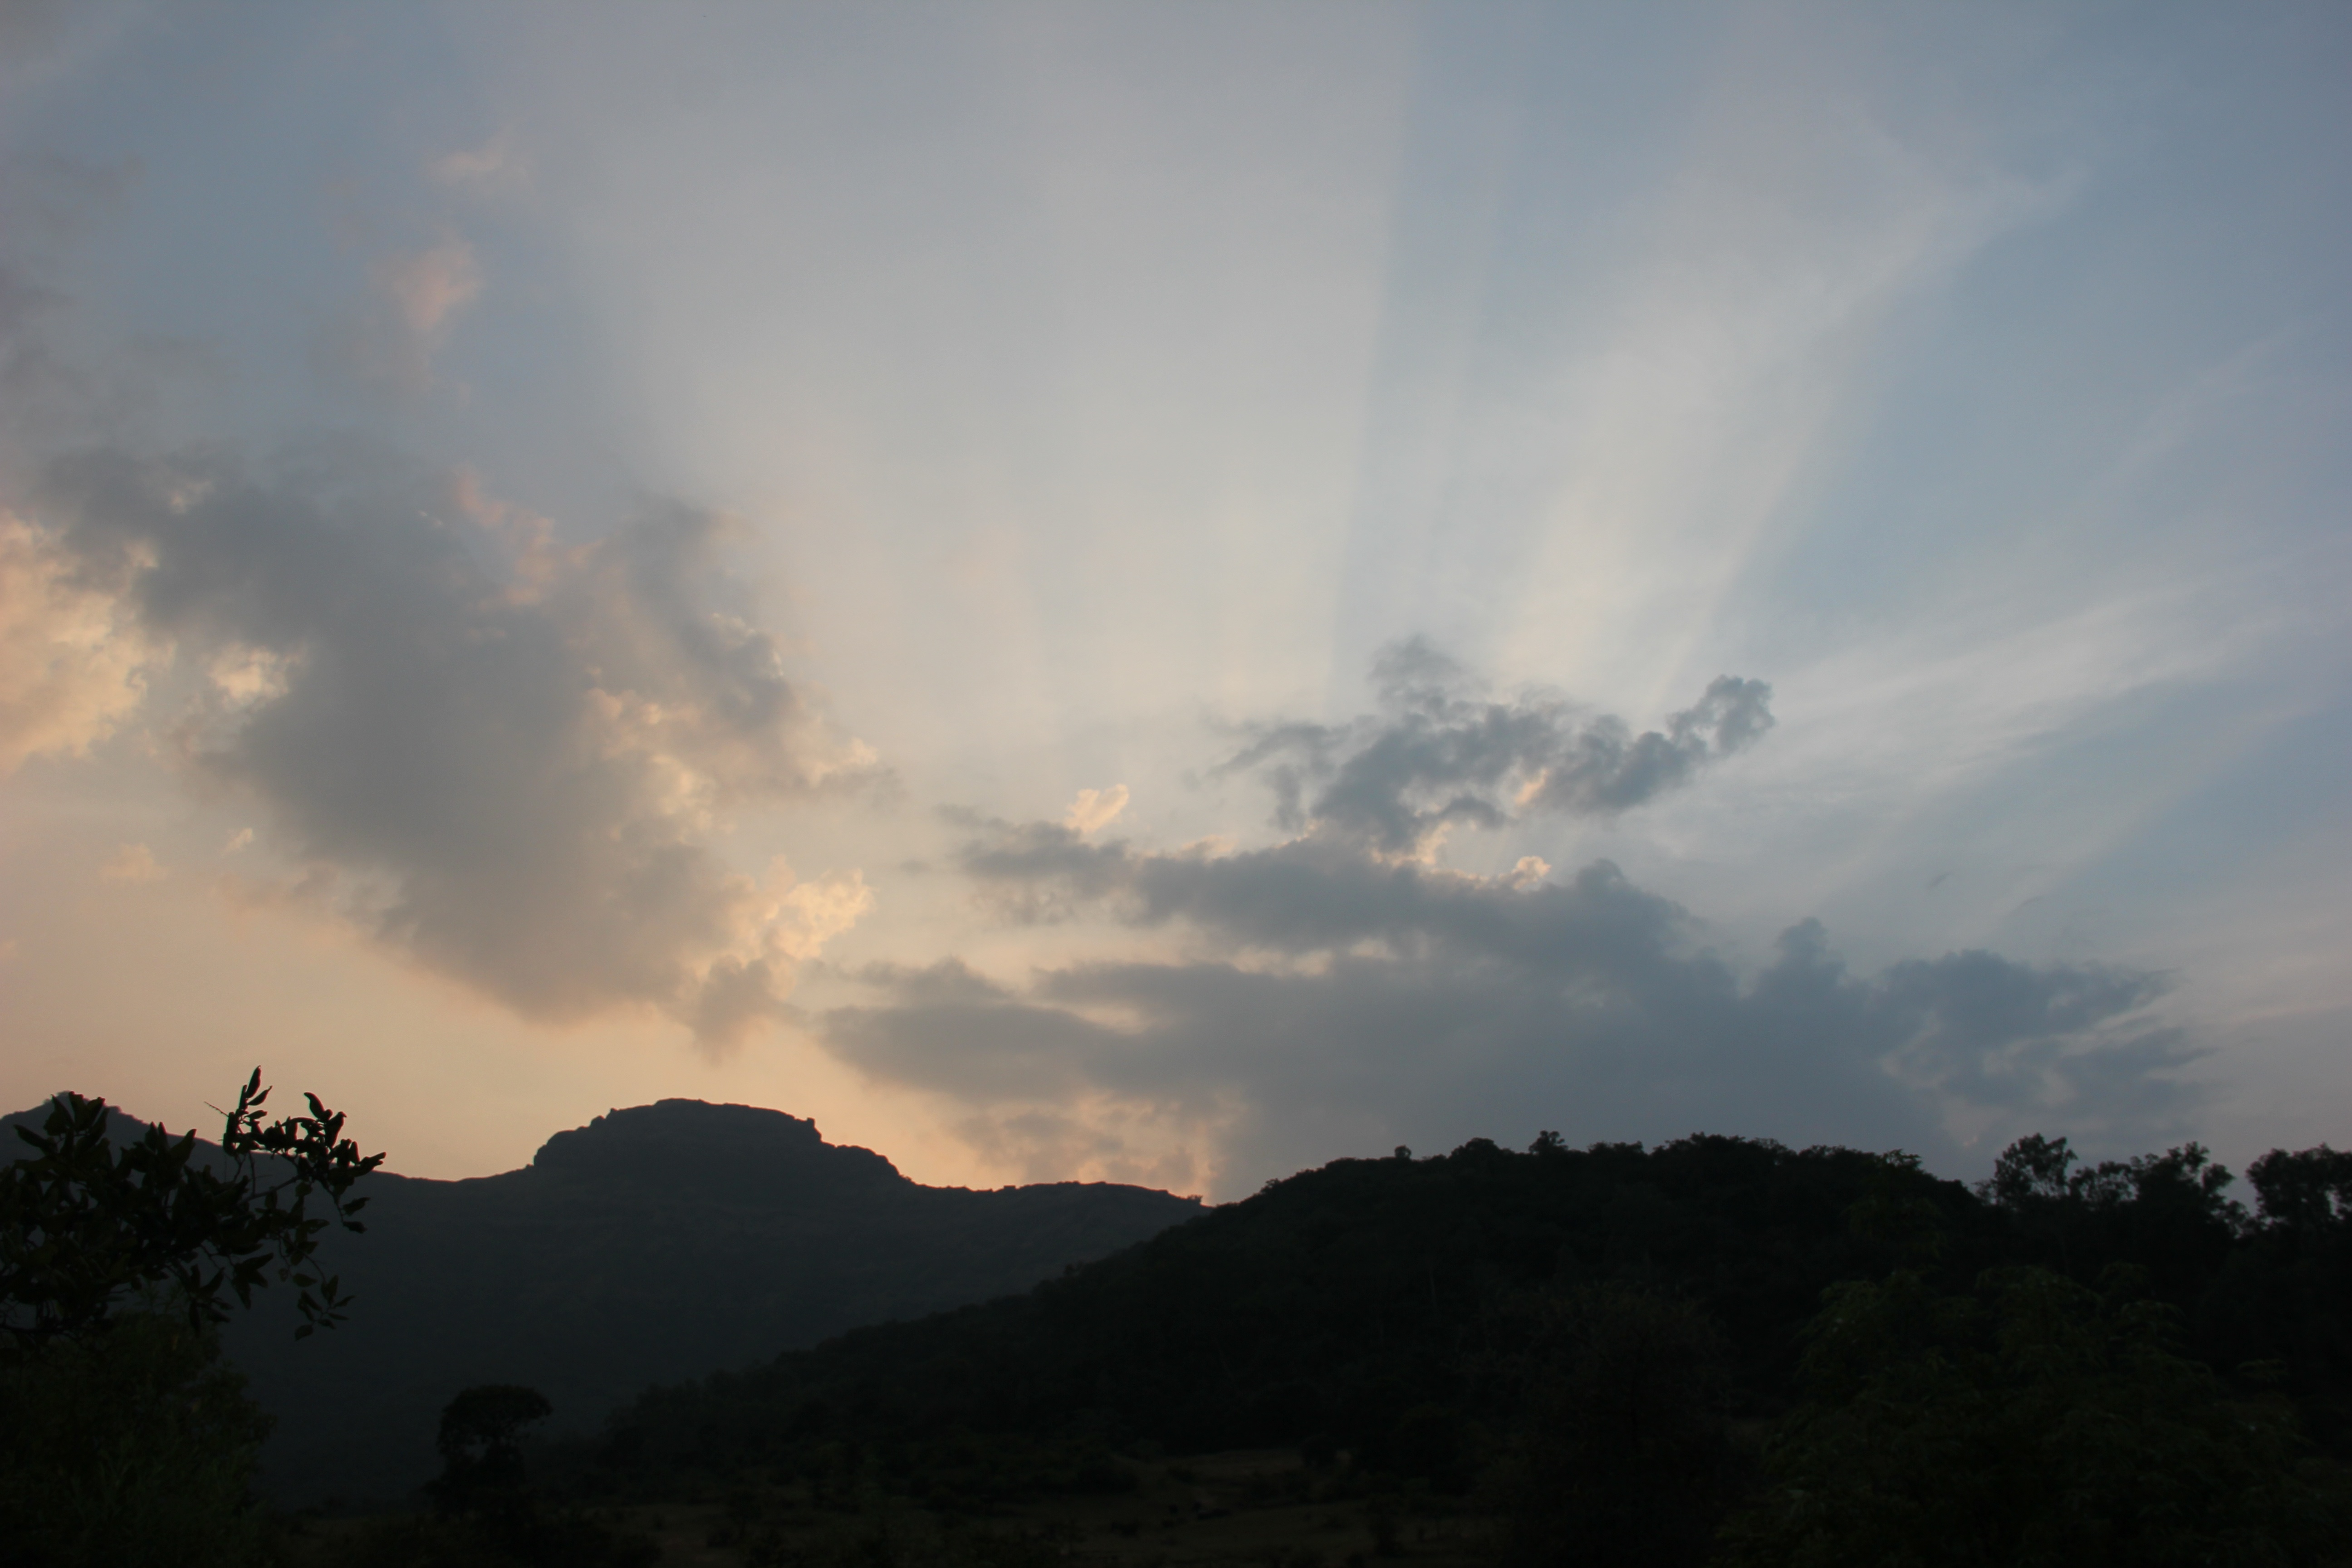
nature, horizon, mountain, cloud, sky, sunrise, sunset, sunlight, morning, hill, dawn, atmosphere, dusk, evening, weather, meteorological phenomenon, atmospheric phenomenon